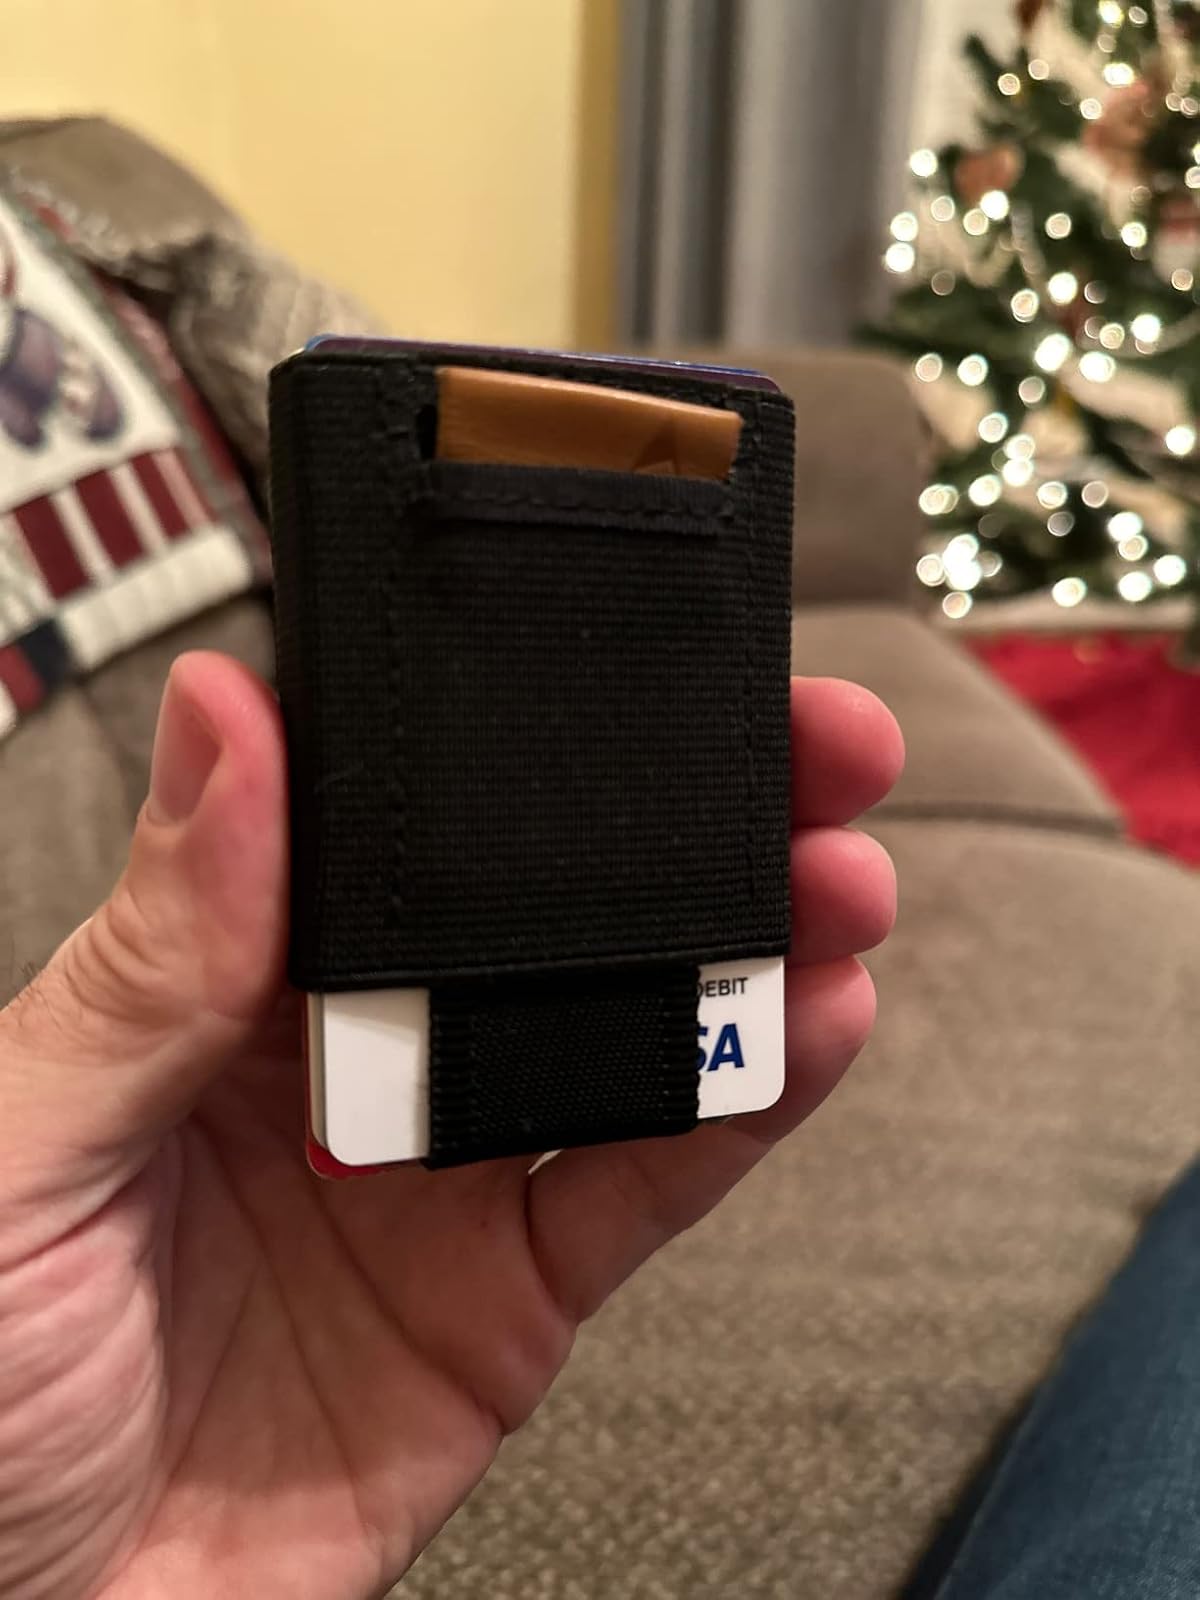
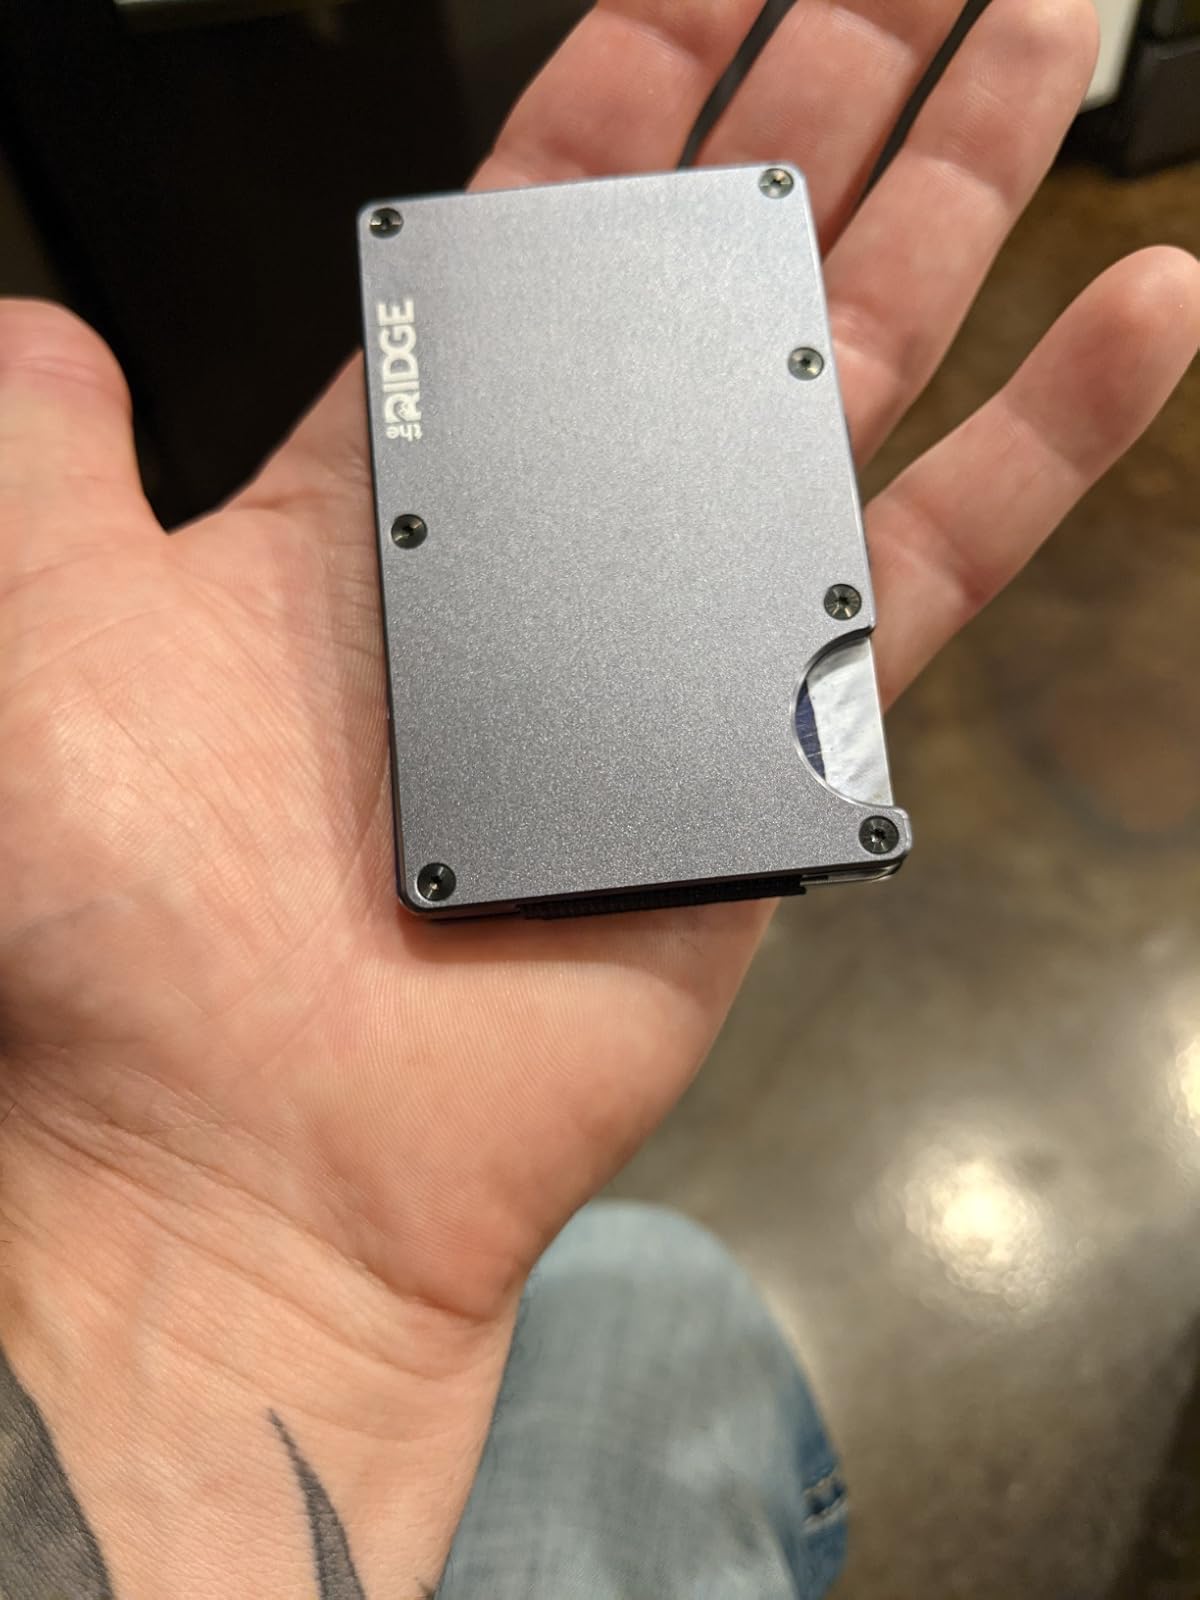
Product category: accessories_wallet
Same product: no